Talking Stick Resort Amphitheatre

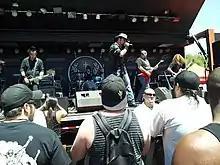
Back From Ashes performing at Mayhem Festival 2011

R.E.M. recorded two tracks off their 1996 studio album New Adventures in Hi-Fi there.